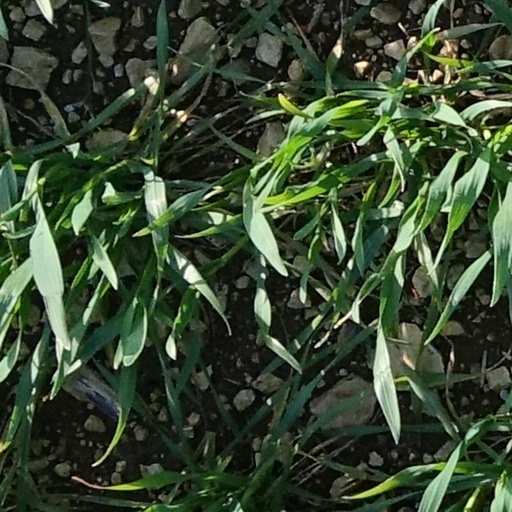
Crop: wheat